Sky position (RA, Dec in degrees): 326.279, 3.1
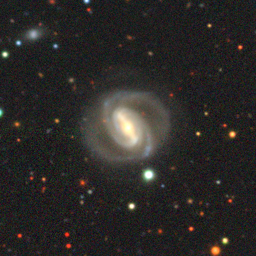
Galaxy morphology: Barred Spiral Galaxies